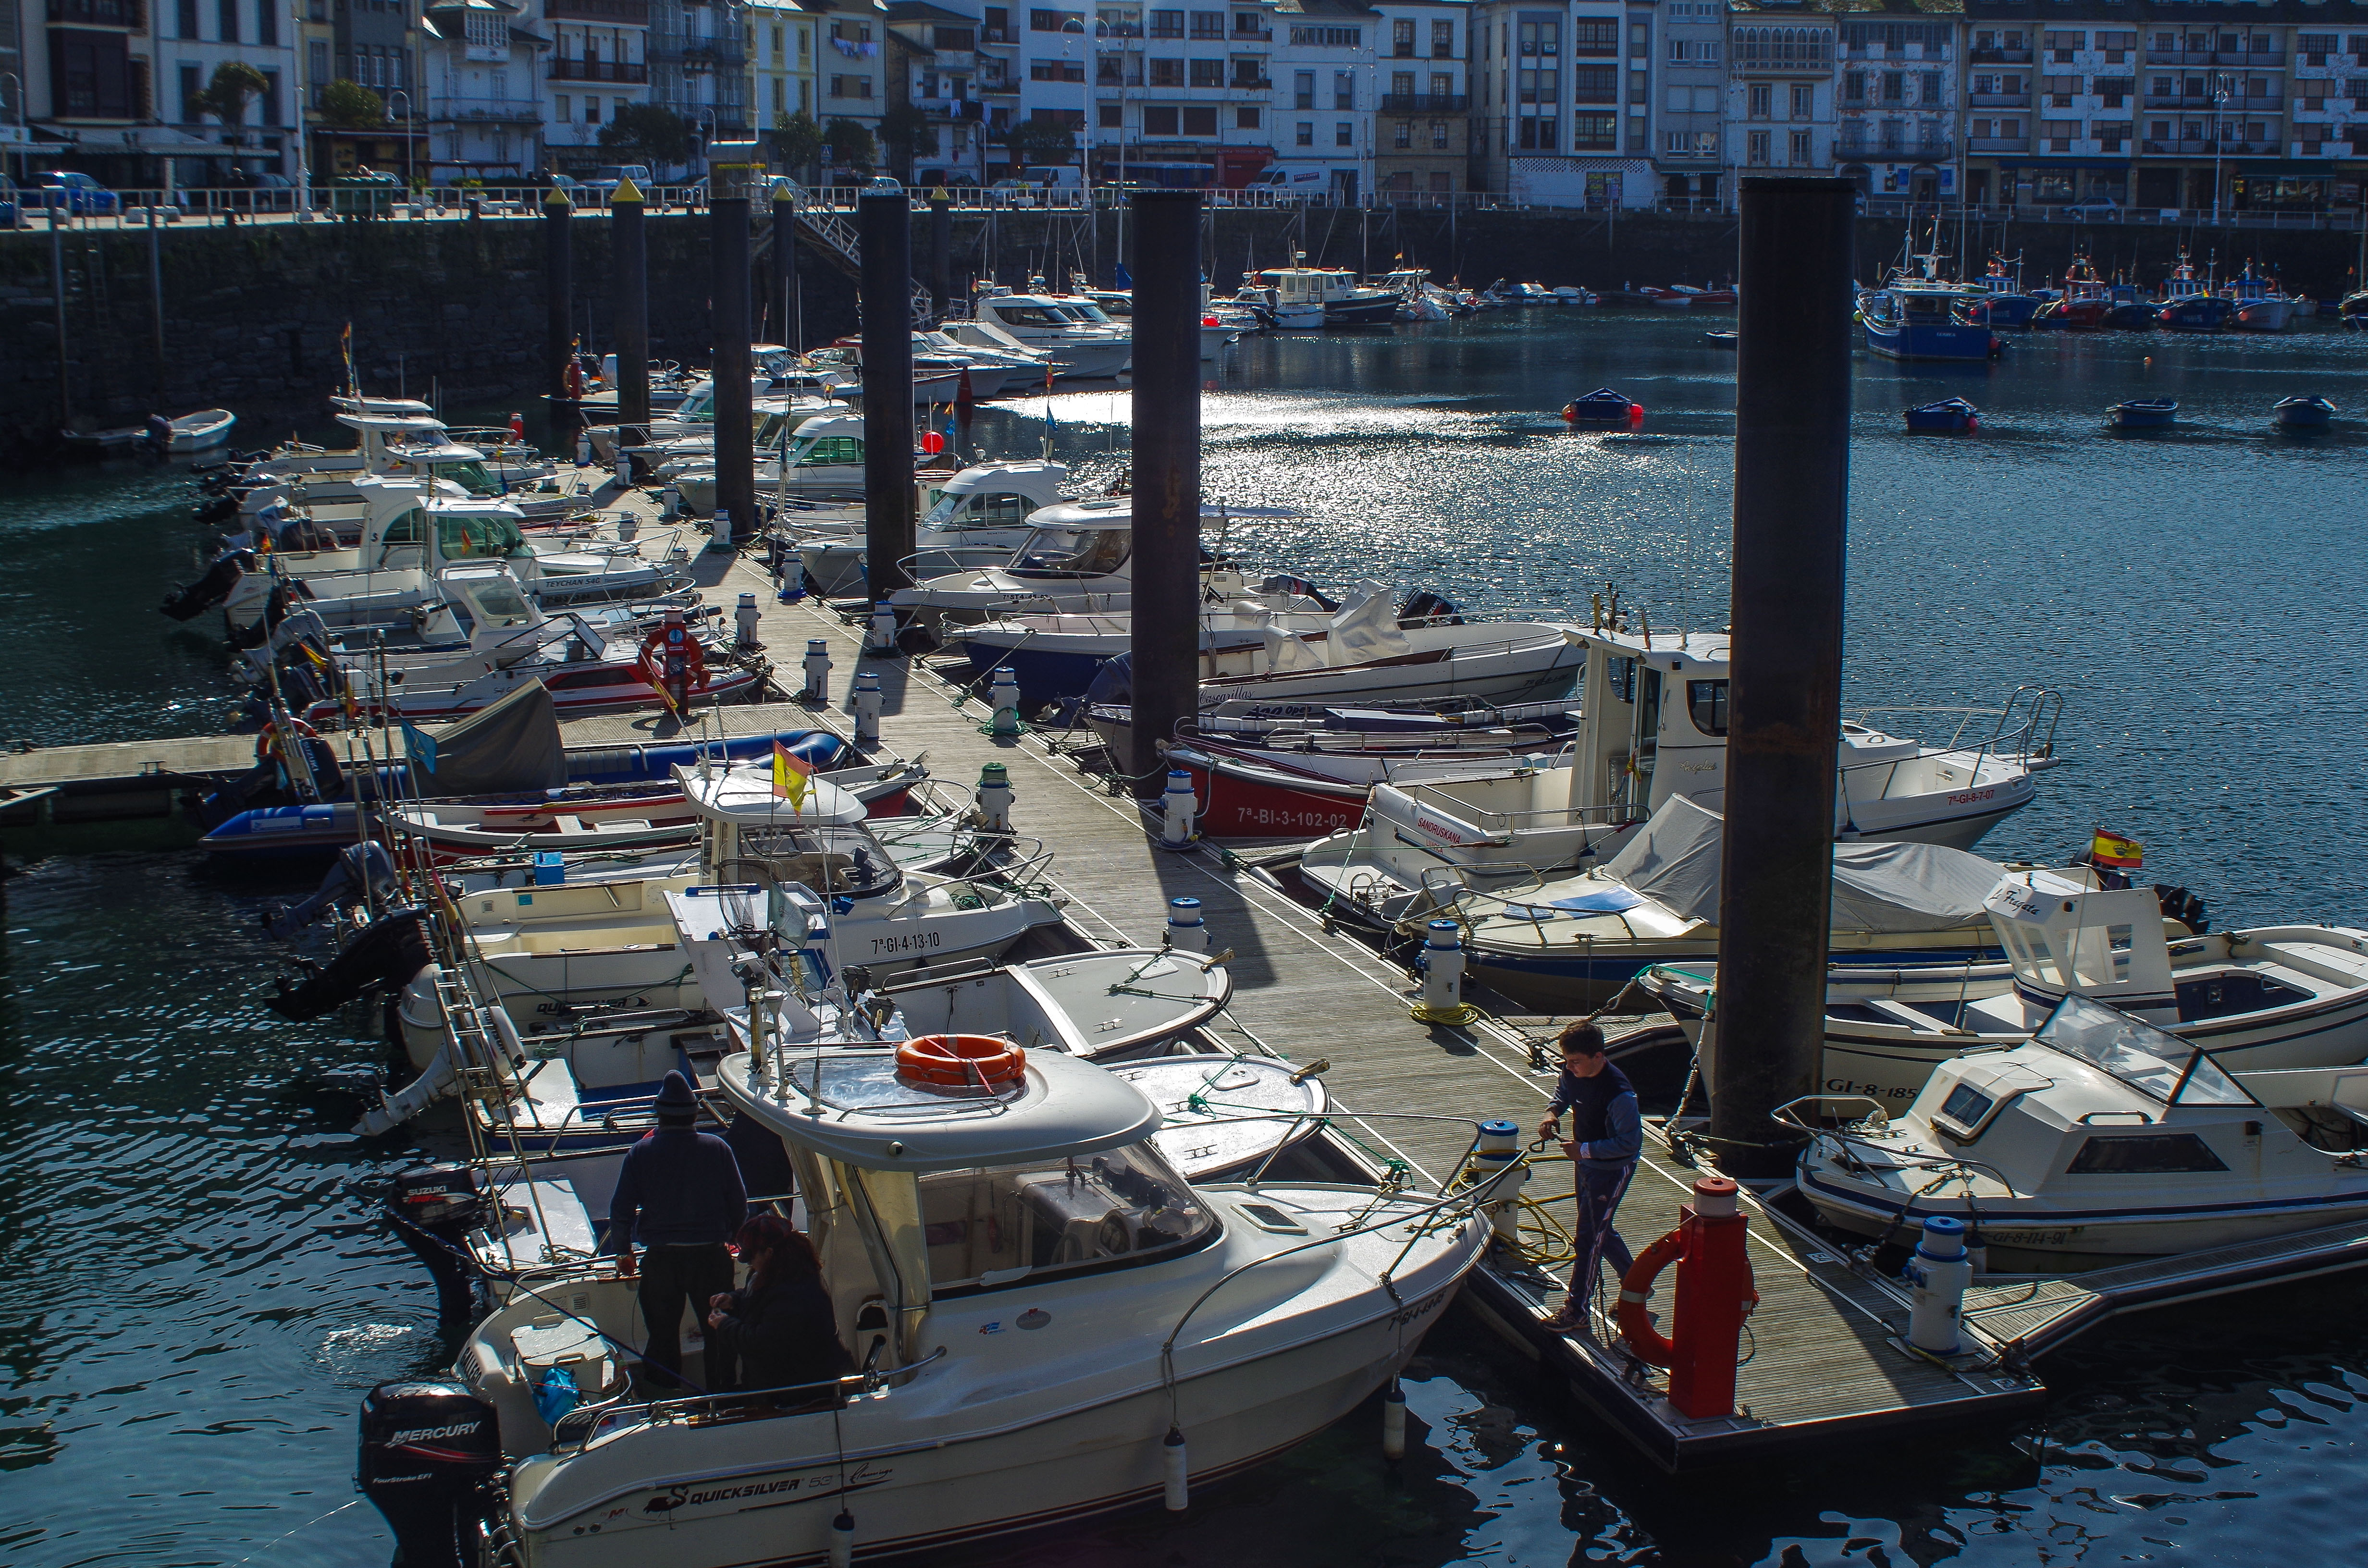
landscape, sea, dock, boat, vehicle, yacht, harbor, marina, port, waterway, paisajes, watercraft, espana, ggl1, gaby1, principadodeasturias, sigma28200, pentaxk30, luarca, luarcaprincipadodeasturiasespa a